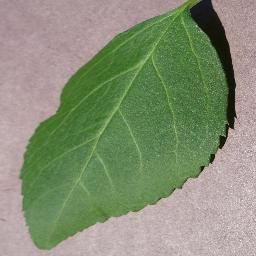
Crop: cherry
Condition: (including_sour)_healthy